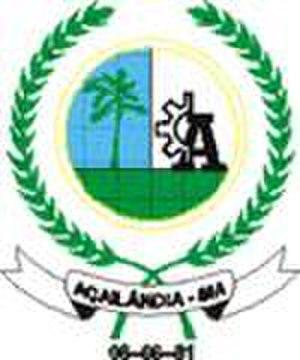
Açailândia est une ville brésilienne de l'ouest de l'État du Maranhão. Elle se situe par une latitude de 04° 56' 49" sud et par une longitude de 47° 30' 18" ouest, à une altitude de 240 mètres. Sa population était estimée à 106 357 habitants en 2006. La municipalité s'étend sur 5 806 km².